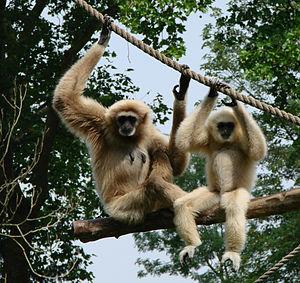
Une mère gibbon à mains blanches et son jeune.Zoo d'Amiens.
Amiens est une commune française, préfecture du département de la Somme en région Hauts-de-France.